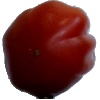
Label: tomato_heart